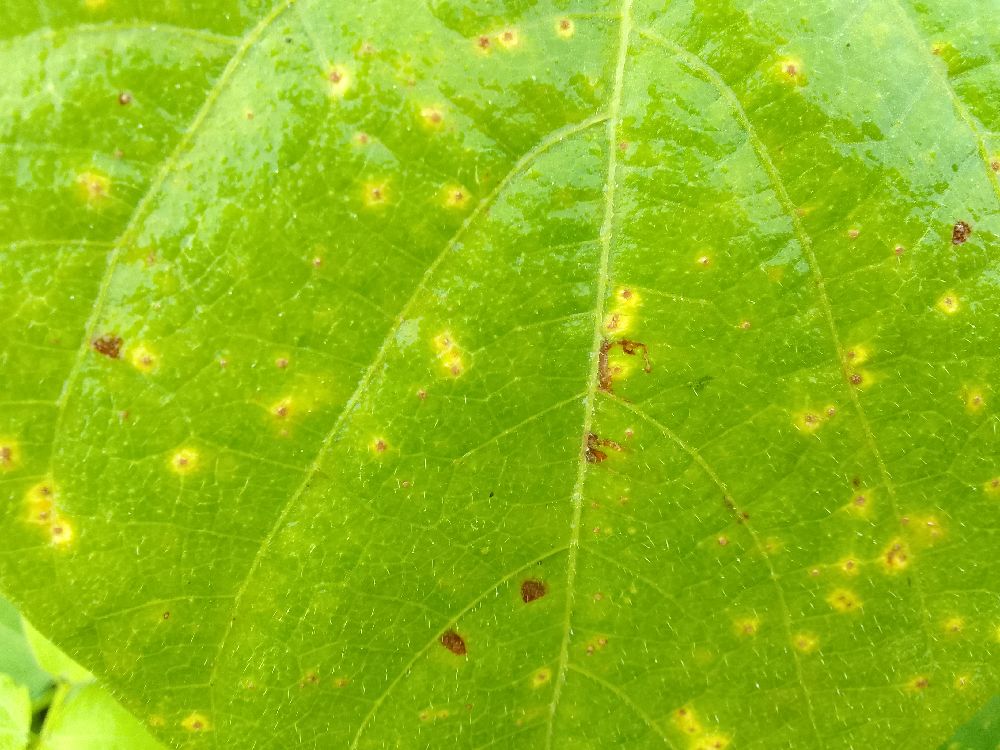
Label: rust